Politeness

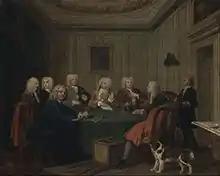
Members of a Gentlemen's club had to conform to a socially acceptable standard of politeness. The painting, "A Club of Gentlemen" by Joseph Highmore 1730.

Periodicals, such as "The Spectator", founded as a daily publication by Joseph Addison and Richard Steele in 1711, gave regular advice to its readers on how to be a polite gentleman. Its stated goal was "to enliven morality with wit, and to temper wit with morality... to bring philosophy out of the closets and libraries, schools and colleges, to dwell in clubs and assemblies, at tea-tables and coffeehouses." It provided its readers with educated, topical talking points, and advice on how to carry on conversations and social interactions in a polite manner.